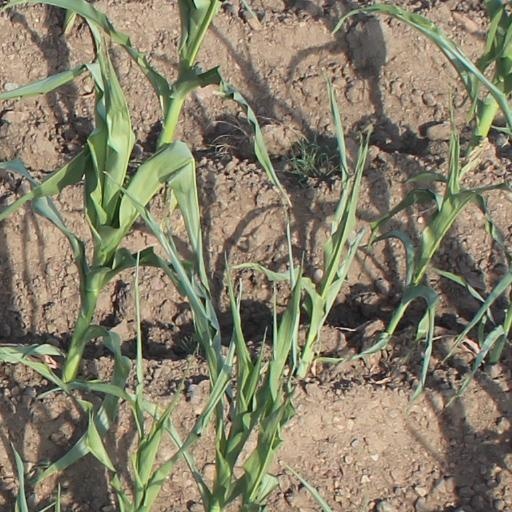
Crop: maize; corn